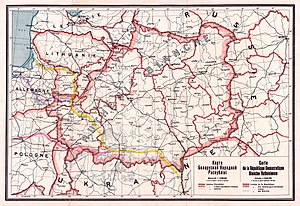
Hvideruslands historie / Verdenskrig og revolution
Den hviderussiske republik, 1918
Hvideruslands historie strækker sig lige så langt tilbage i tid som andre østslaviske folk. For hviderussere som folk begyndte den en gang i 800-tallet med folkevandringen gennem Østeuropa. Efter en indledende periode som en uafhængig feudal sammenslutning faldt de hviderussiske områder efter hånden til Storfyrstendømmet Litauen og Det polsk-litauiske samvælde, før Hviderusland blev en del af Det russiske kejserdømme i forbindelse med Polens delinger. Under Sovjetunionen eksisterede Hviderusland som Den hviderussiske socialistiske sovjetrepublik, før landet genvandt sin uafhængighed i 1991.